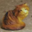
Label: cat